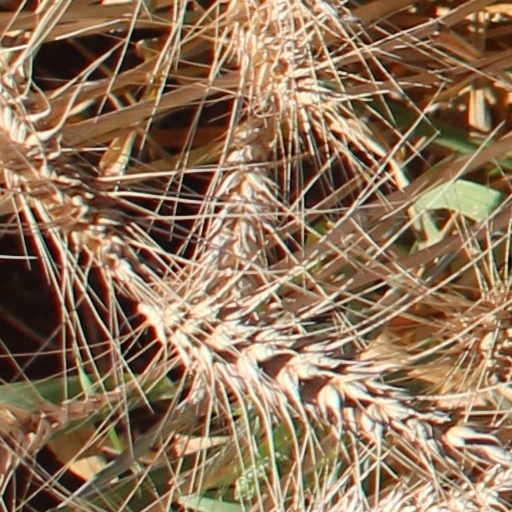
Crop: wheat